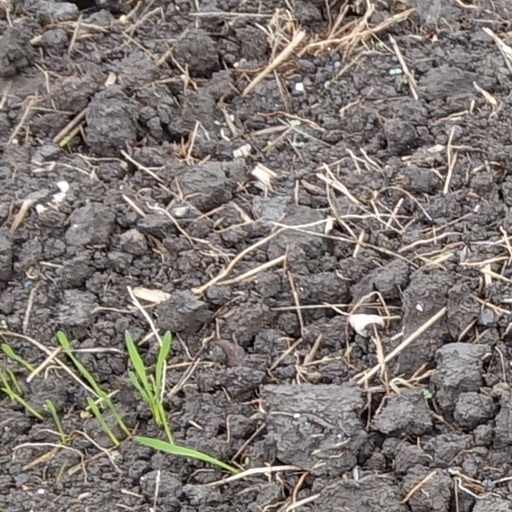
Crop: wheat